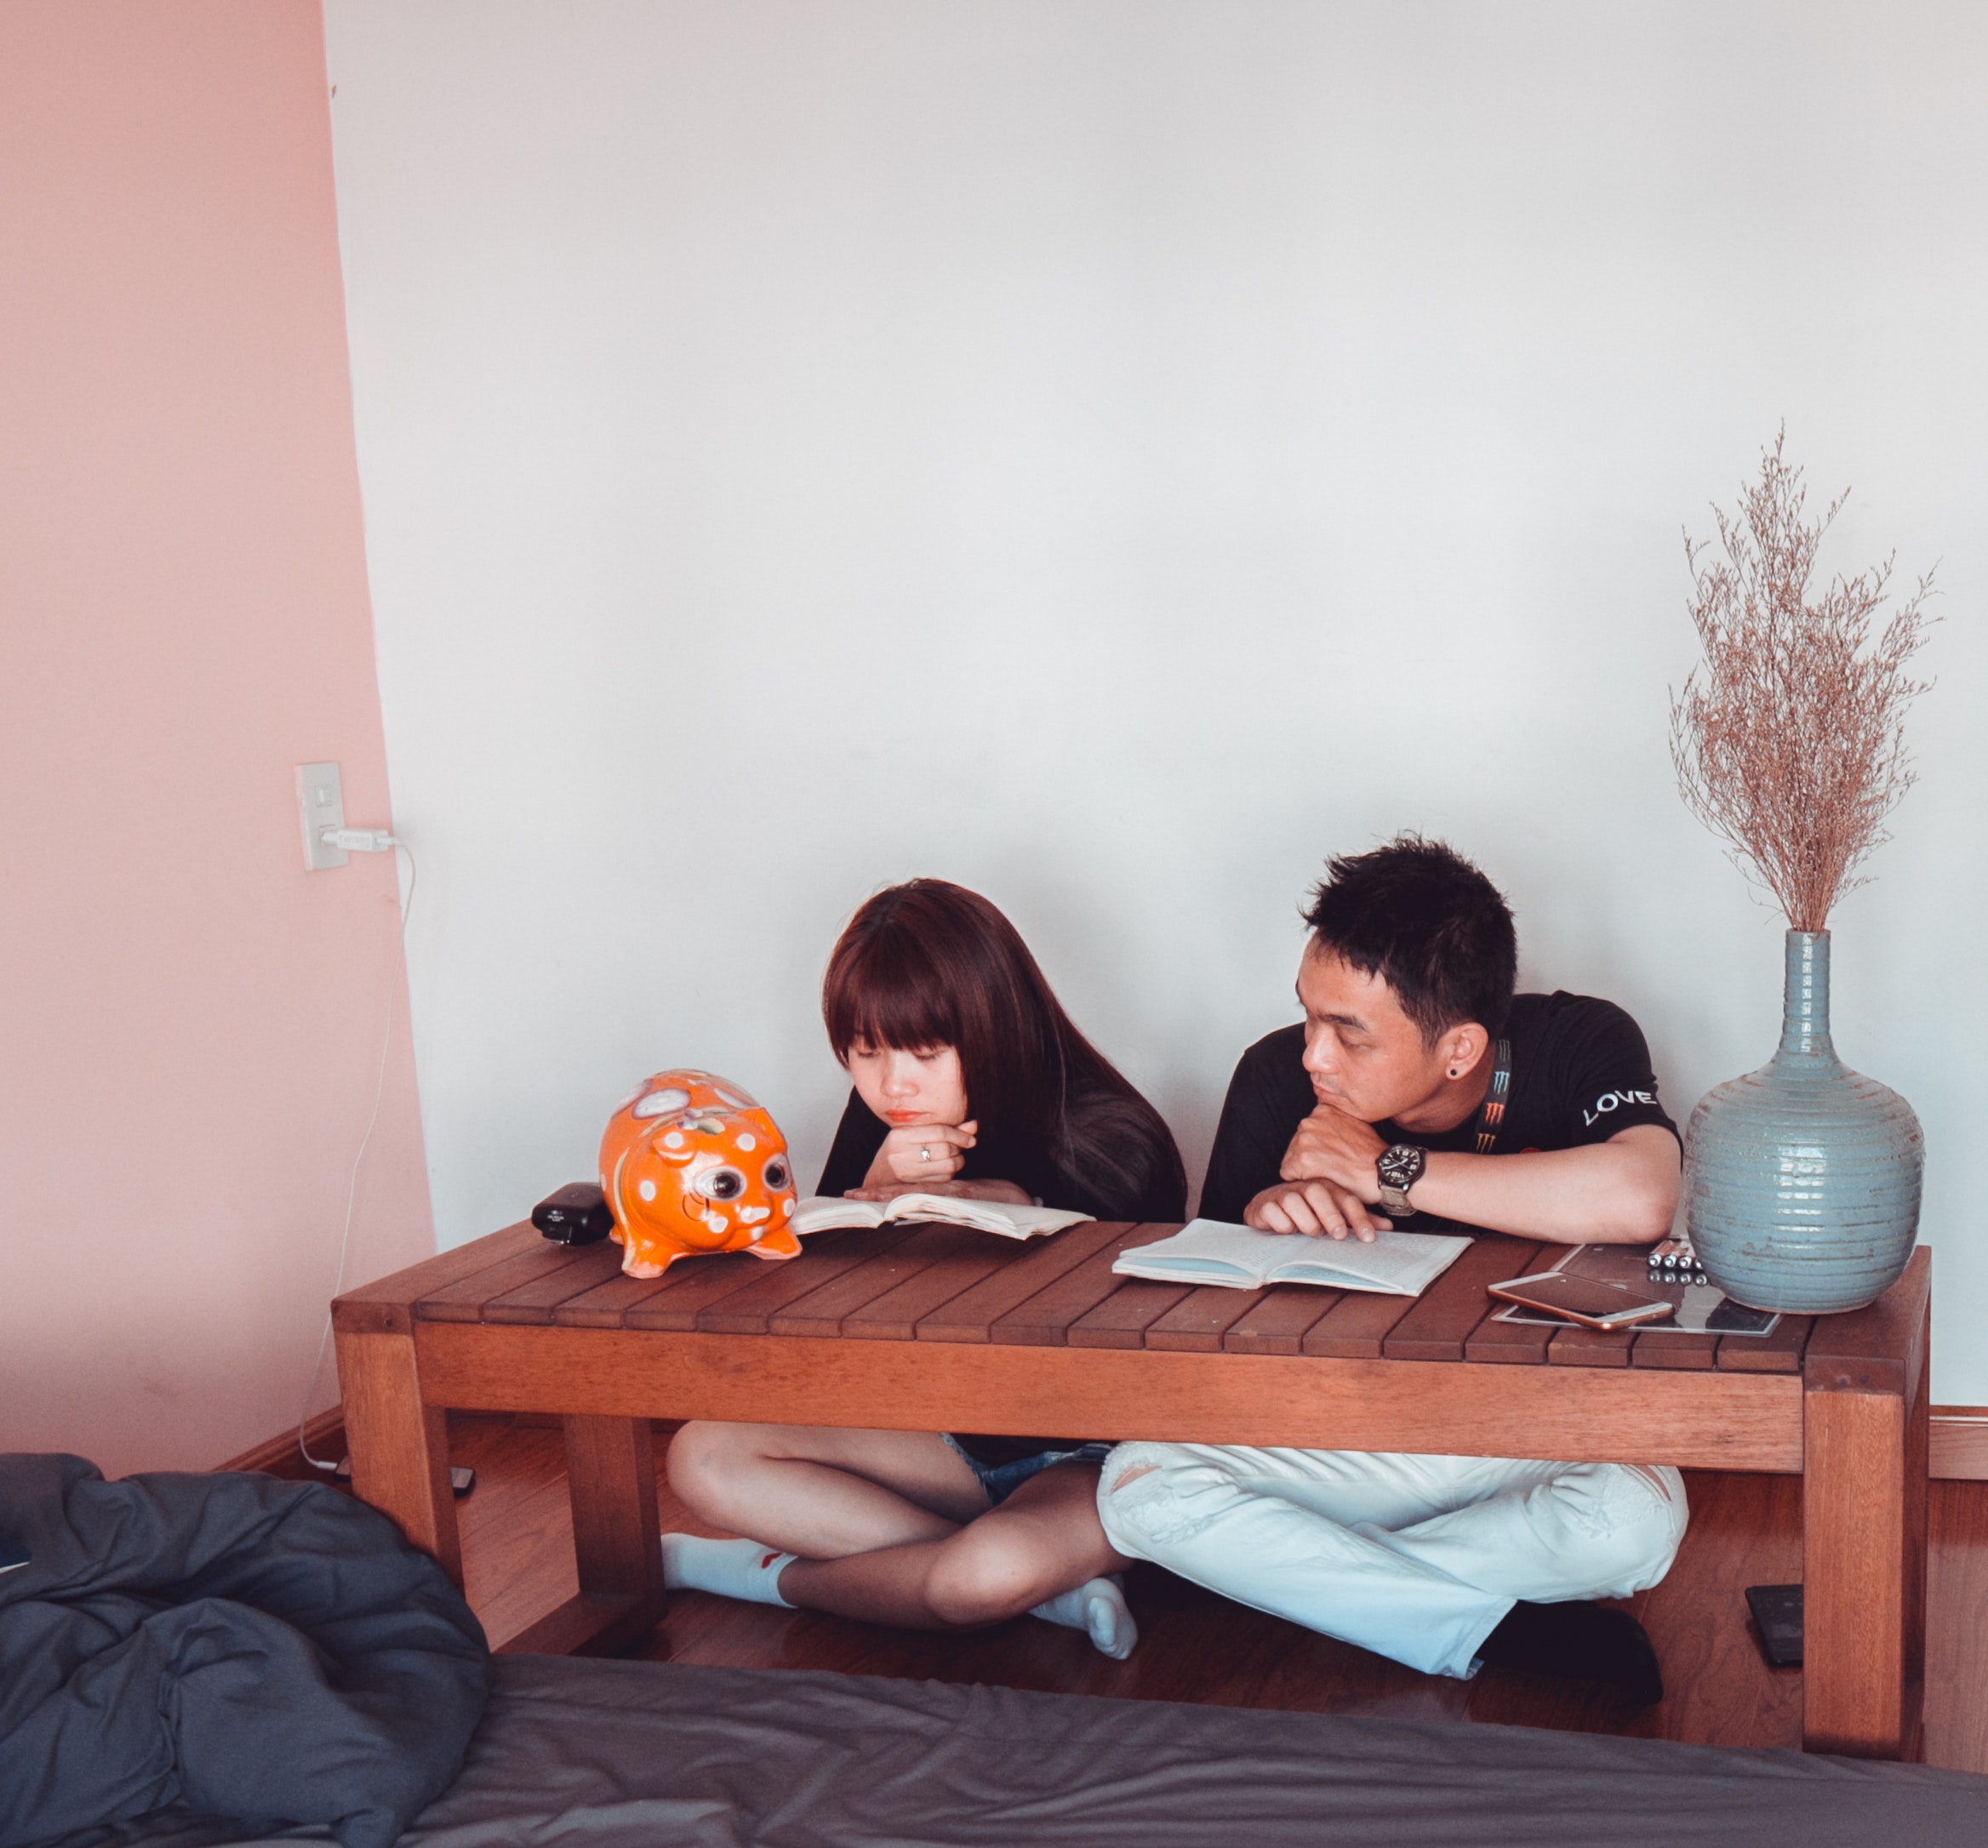
room, sitting, furniture, snapshot, table, leg, couch, comfort, black hair, leisure, happy, lap, interior design, long hair, futon, house, thigh